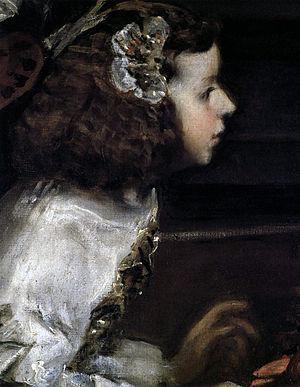
Les Ménines, également connu sous l'appellation La Famille de Philippe IV, est le portrait le plus célèbre de Diego Velázquez, peint en 1656. Le tableau est présenté au musée du Prado de Madrid. La composition complexe et énigmatique de la toile interroge le lien entre réalité et illusion et crée une relation incertaine entre celui qui regarde la toile et les personnages qui y sont dépeints. Cette complexité a été la source de nombreuses analyses qui font de cette toile l'une des plus commentées de l'histoire de la peinture occidentale.